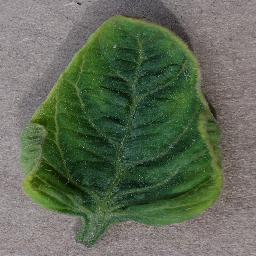
Label: Tomato___Tomato_Yellow_Leaf_Curl_Virus